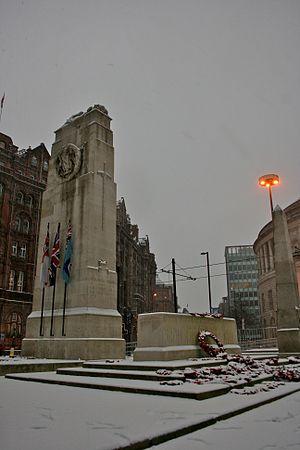
Le Cénotaphe est un mémorial situé dans le quartier du Whitehall à Londres. Il s'agissait à l'origine d'une structure temporaire érigée pour un défilé de la paix à la fin de la Première Guerre mondiale, mais à la suite d'un élan de patriotisme il fut remplacé par une structure permanente et désigné par le Royaume-Uni comme mémorial officiel de la guerre. Imaginée par Sir Edwin Lutyens, la structure permanente fut construite en pierre de Portland entre 1919 et 1920 par la firme Holland, Hannen & Cubitts à la place du cénotaphe temporaire en bois et plâtre. Une commémoration a lieu chaque année sur le site lors du Remembrance Sunday, le dimanche le plus proche du 11 novembre. Des copies de ce cénotaphe existent ailleurs au Royaume-Uni, au Canada, en Nouvelle-Zélande, aux Bermudes et à Hong Kong.